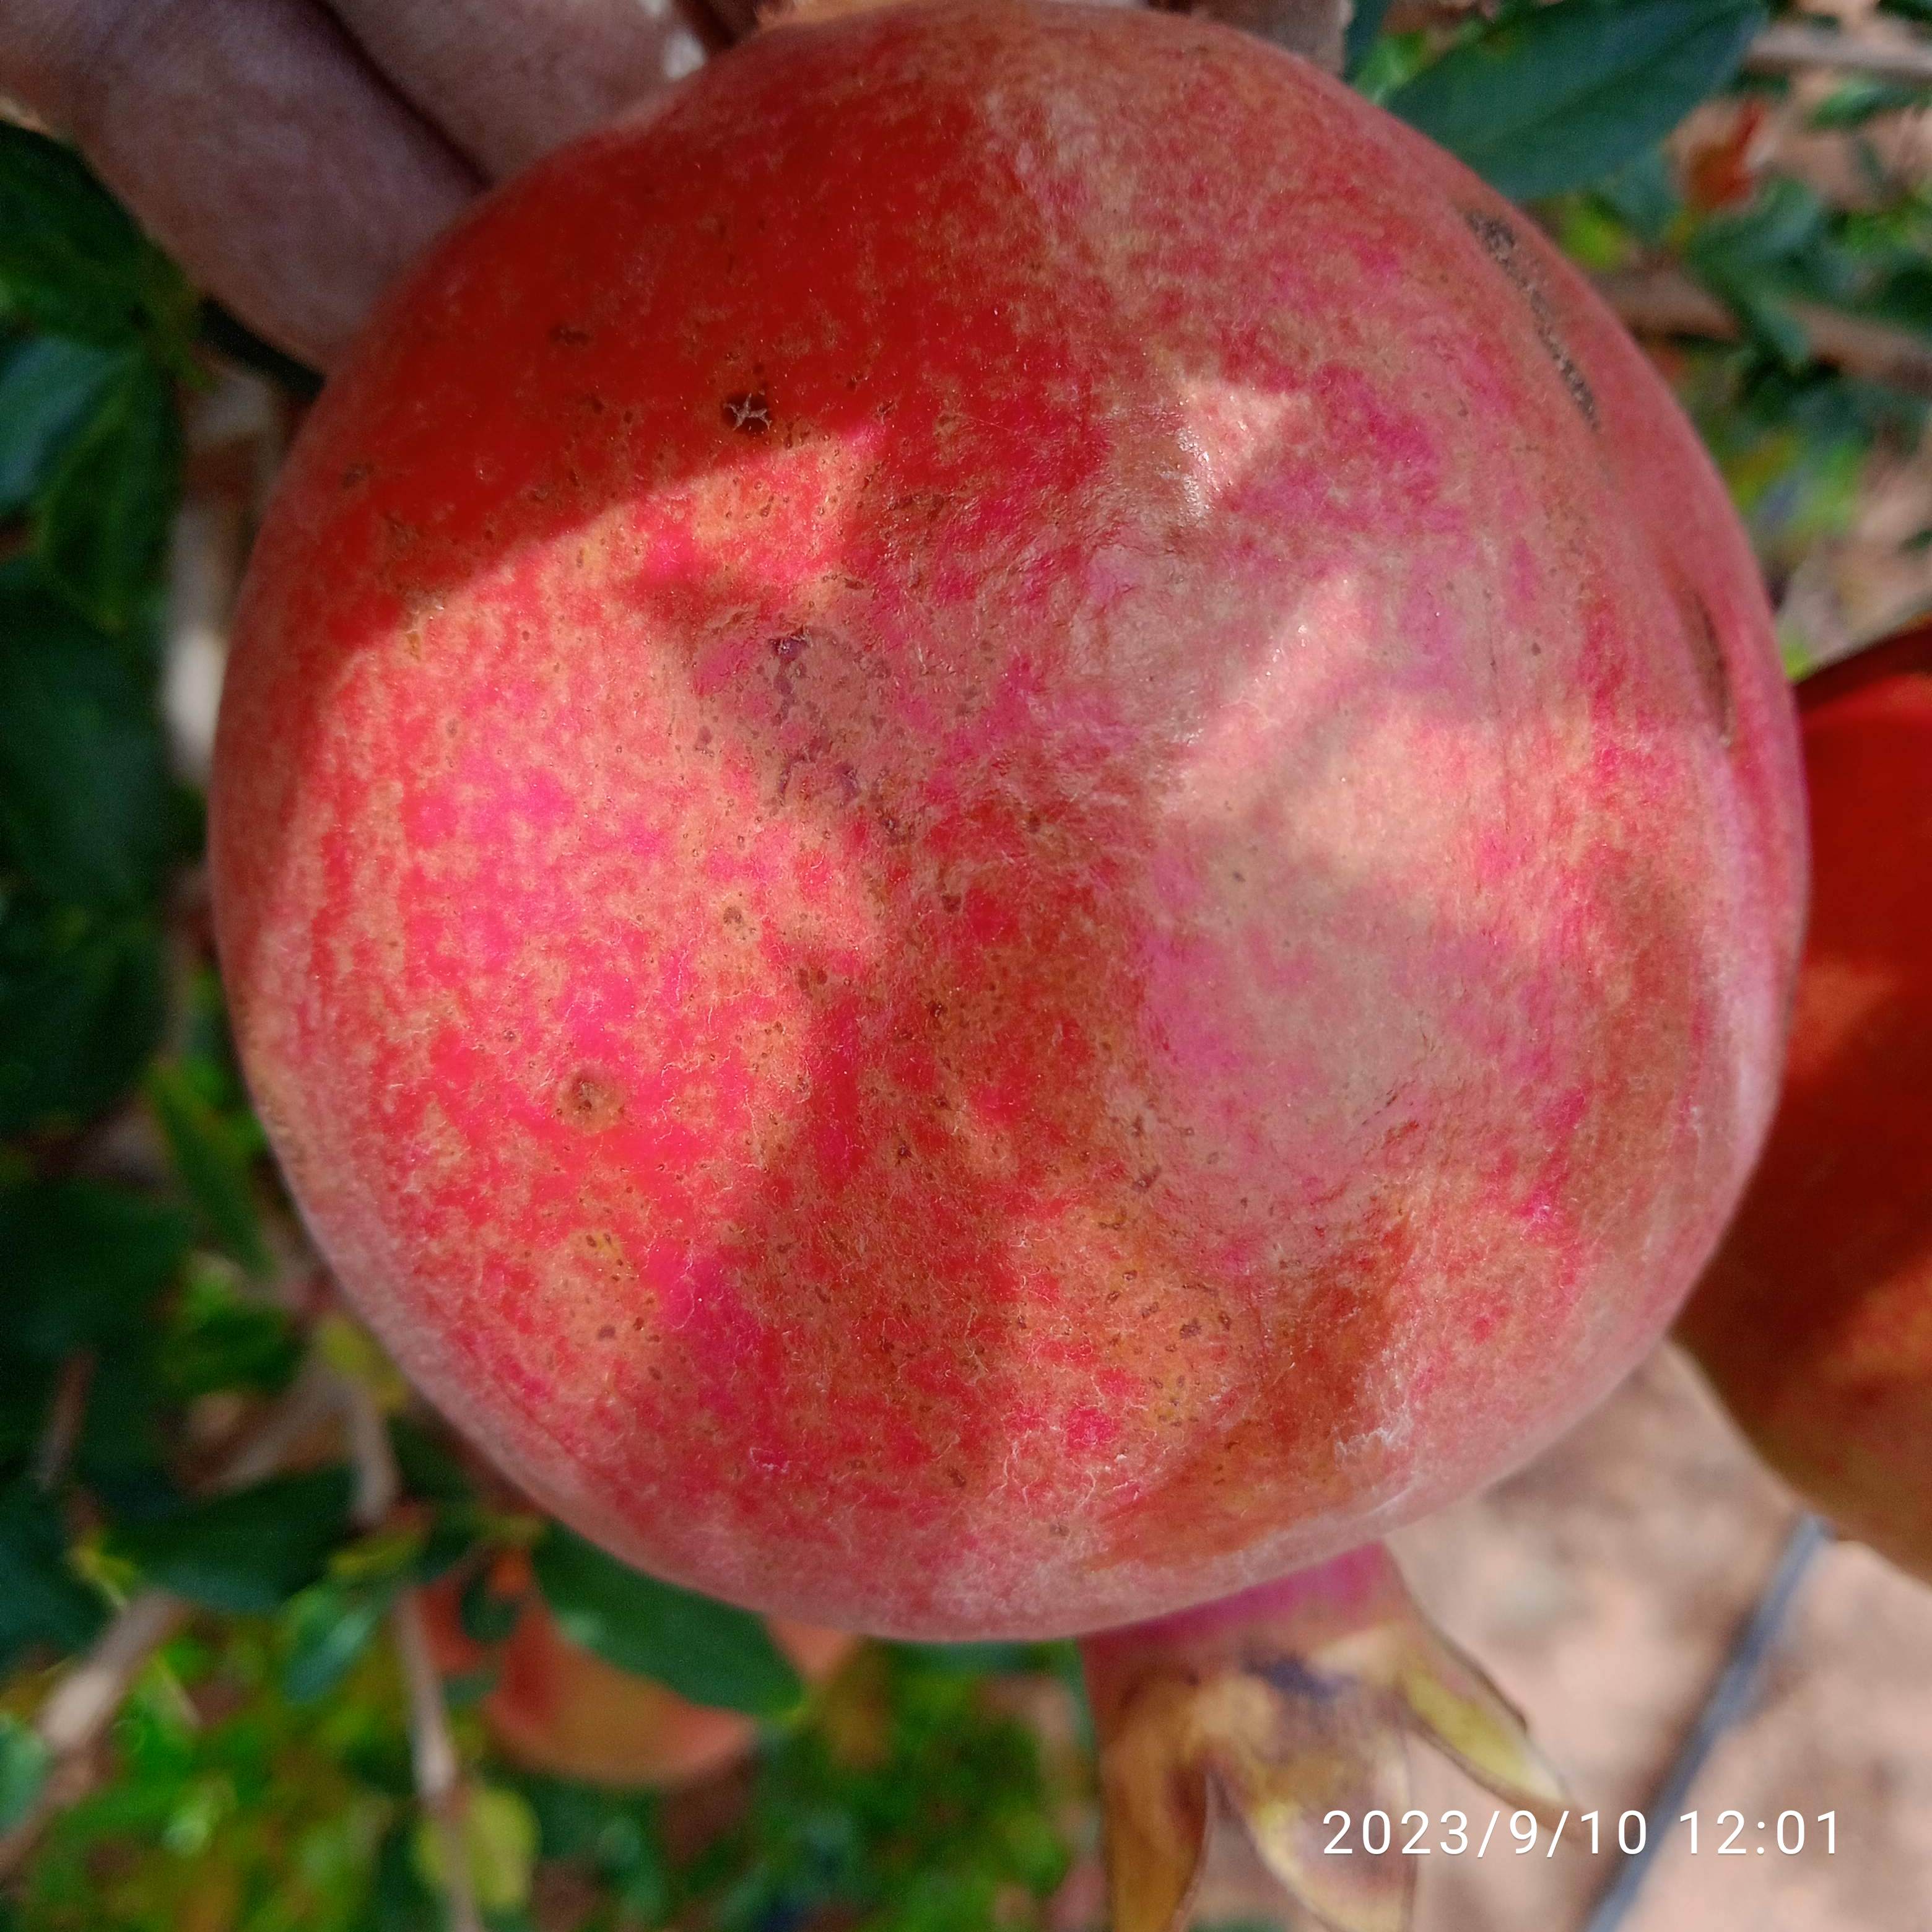
Label: Healthy